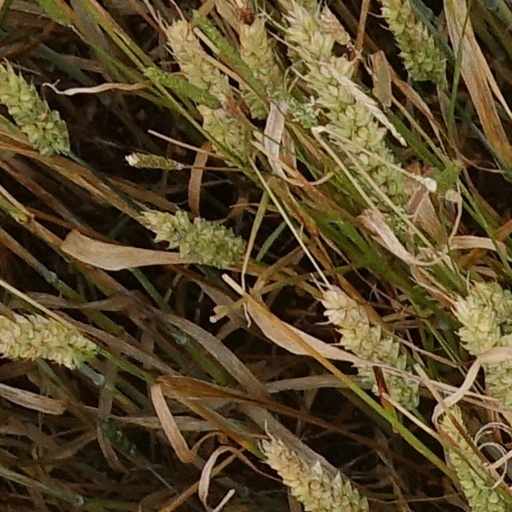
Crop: wheat